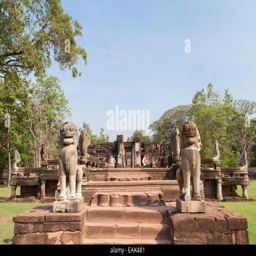
lions guarding the naga bridge of temple